Ganito Kami Noon... Paano Kayo Ngayon?

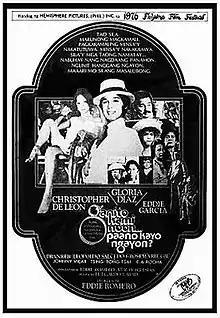
Theatrical release poster

Ganito Kami Noon... Paano Kayo Ngayon? is a 1976 Philippine period drama film directed by Eddie Romero from a story and screenplay he co-wrote with Roy C. Iglesias. Set in the end of Spanish colonization and the beginning of American colonization in the Philippines, it stars Christopher de Leon and Gloria Diaz in the lead roles. The film was selected as the Philippine entry for the Best Foreign Language Film at the 49th Academy Awards but was not accepted as a nominee.